Shelby, Ohio

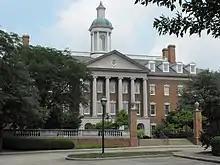
North Central State College Kehoe Center

Shelby's public education is provided by the Shelby City School District. The district serves students in kindergarten through high school in six school facilities. Shelby High School built a new, state of the art facility adjacent to the current high school's location. The new Shelby High School opened in 2013. Shelby High School was one of five "Race to the Top" grant recipients in the State of Ohio in 2011 and is scheduled to implement a new technology and project based curriculum as a result.